Operational history of the Dornier Do 17

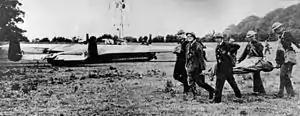
Rudolf Heitsch's Dornier in Castle Farm Shoreham. The flame throwing device is just visible on the aft fuselage. The Do 17 was shot down by John Dundas and his wingman.

Since the Fafnir was a low-altitude engine, the "Luftwaffe" responded by employing the Do 17 units in a number of terrain-following mass raids in an attempt to evade fighter opposition. The Dornier was manoeuvrable in comparison to the Heinkel and the more robust nature of radial engines made it ideal for low-level attacks, with a number of units being fitted with 20 mm cannon. An example of one of these raids was the attack on RAF Kenley on 18 August, 1940, when nine aircraft from 9th Staffel of KG 76 led by Haupt. Joachim Roth, flew at very low altitude to avoid being detected by British radar and followed part of the London to Brighton railway to find their target. Four aircraft were destroyed in the attack and the remaining five were all damaged. At least one aircraft was lost to rocket propelled parachute and cable devices. Another was damaged by exploding bombs, due to the low altitude at which it was flying. The Junkers Ju 88 was now entering service in larger numbers, replacing the Do 17 at higher altitudes. The Dornier excelled at low-level attacks. However, this was becoming more and more dangerous. The British were now firing rocket-powered parachutes into the path of low-flying aircraft and dragging them from the skies. Losses were considerable.